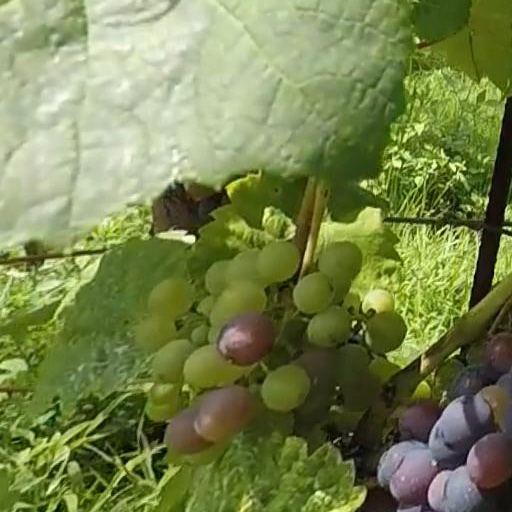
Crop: grape